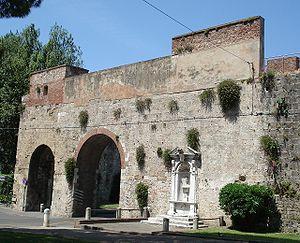
Les Mura di Pisa sont le système défensif qui entourent le centre historique de Pise.